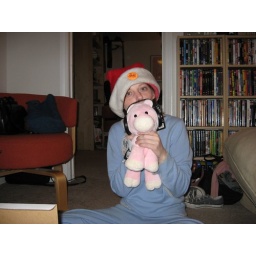
Seriously, you stick your iPod in the pig and it rocks out for you. I think it's the coolest.